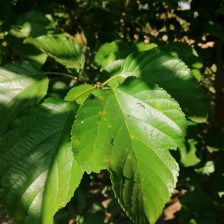
Variety: WhiteKing